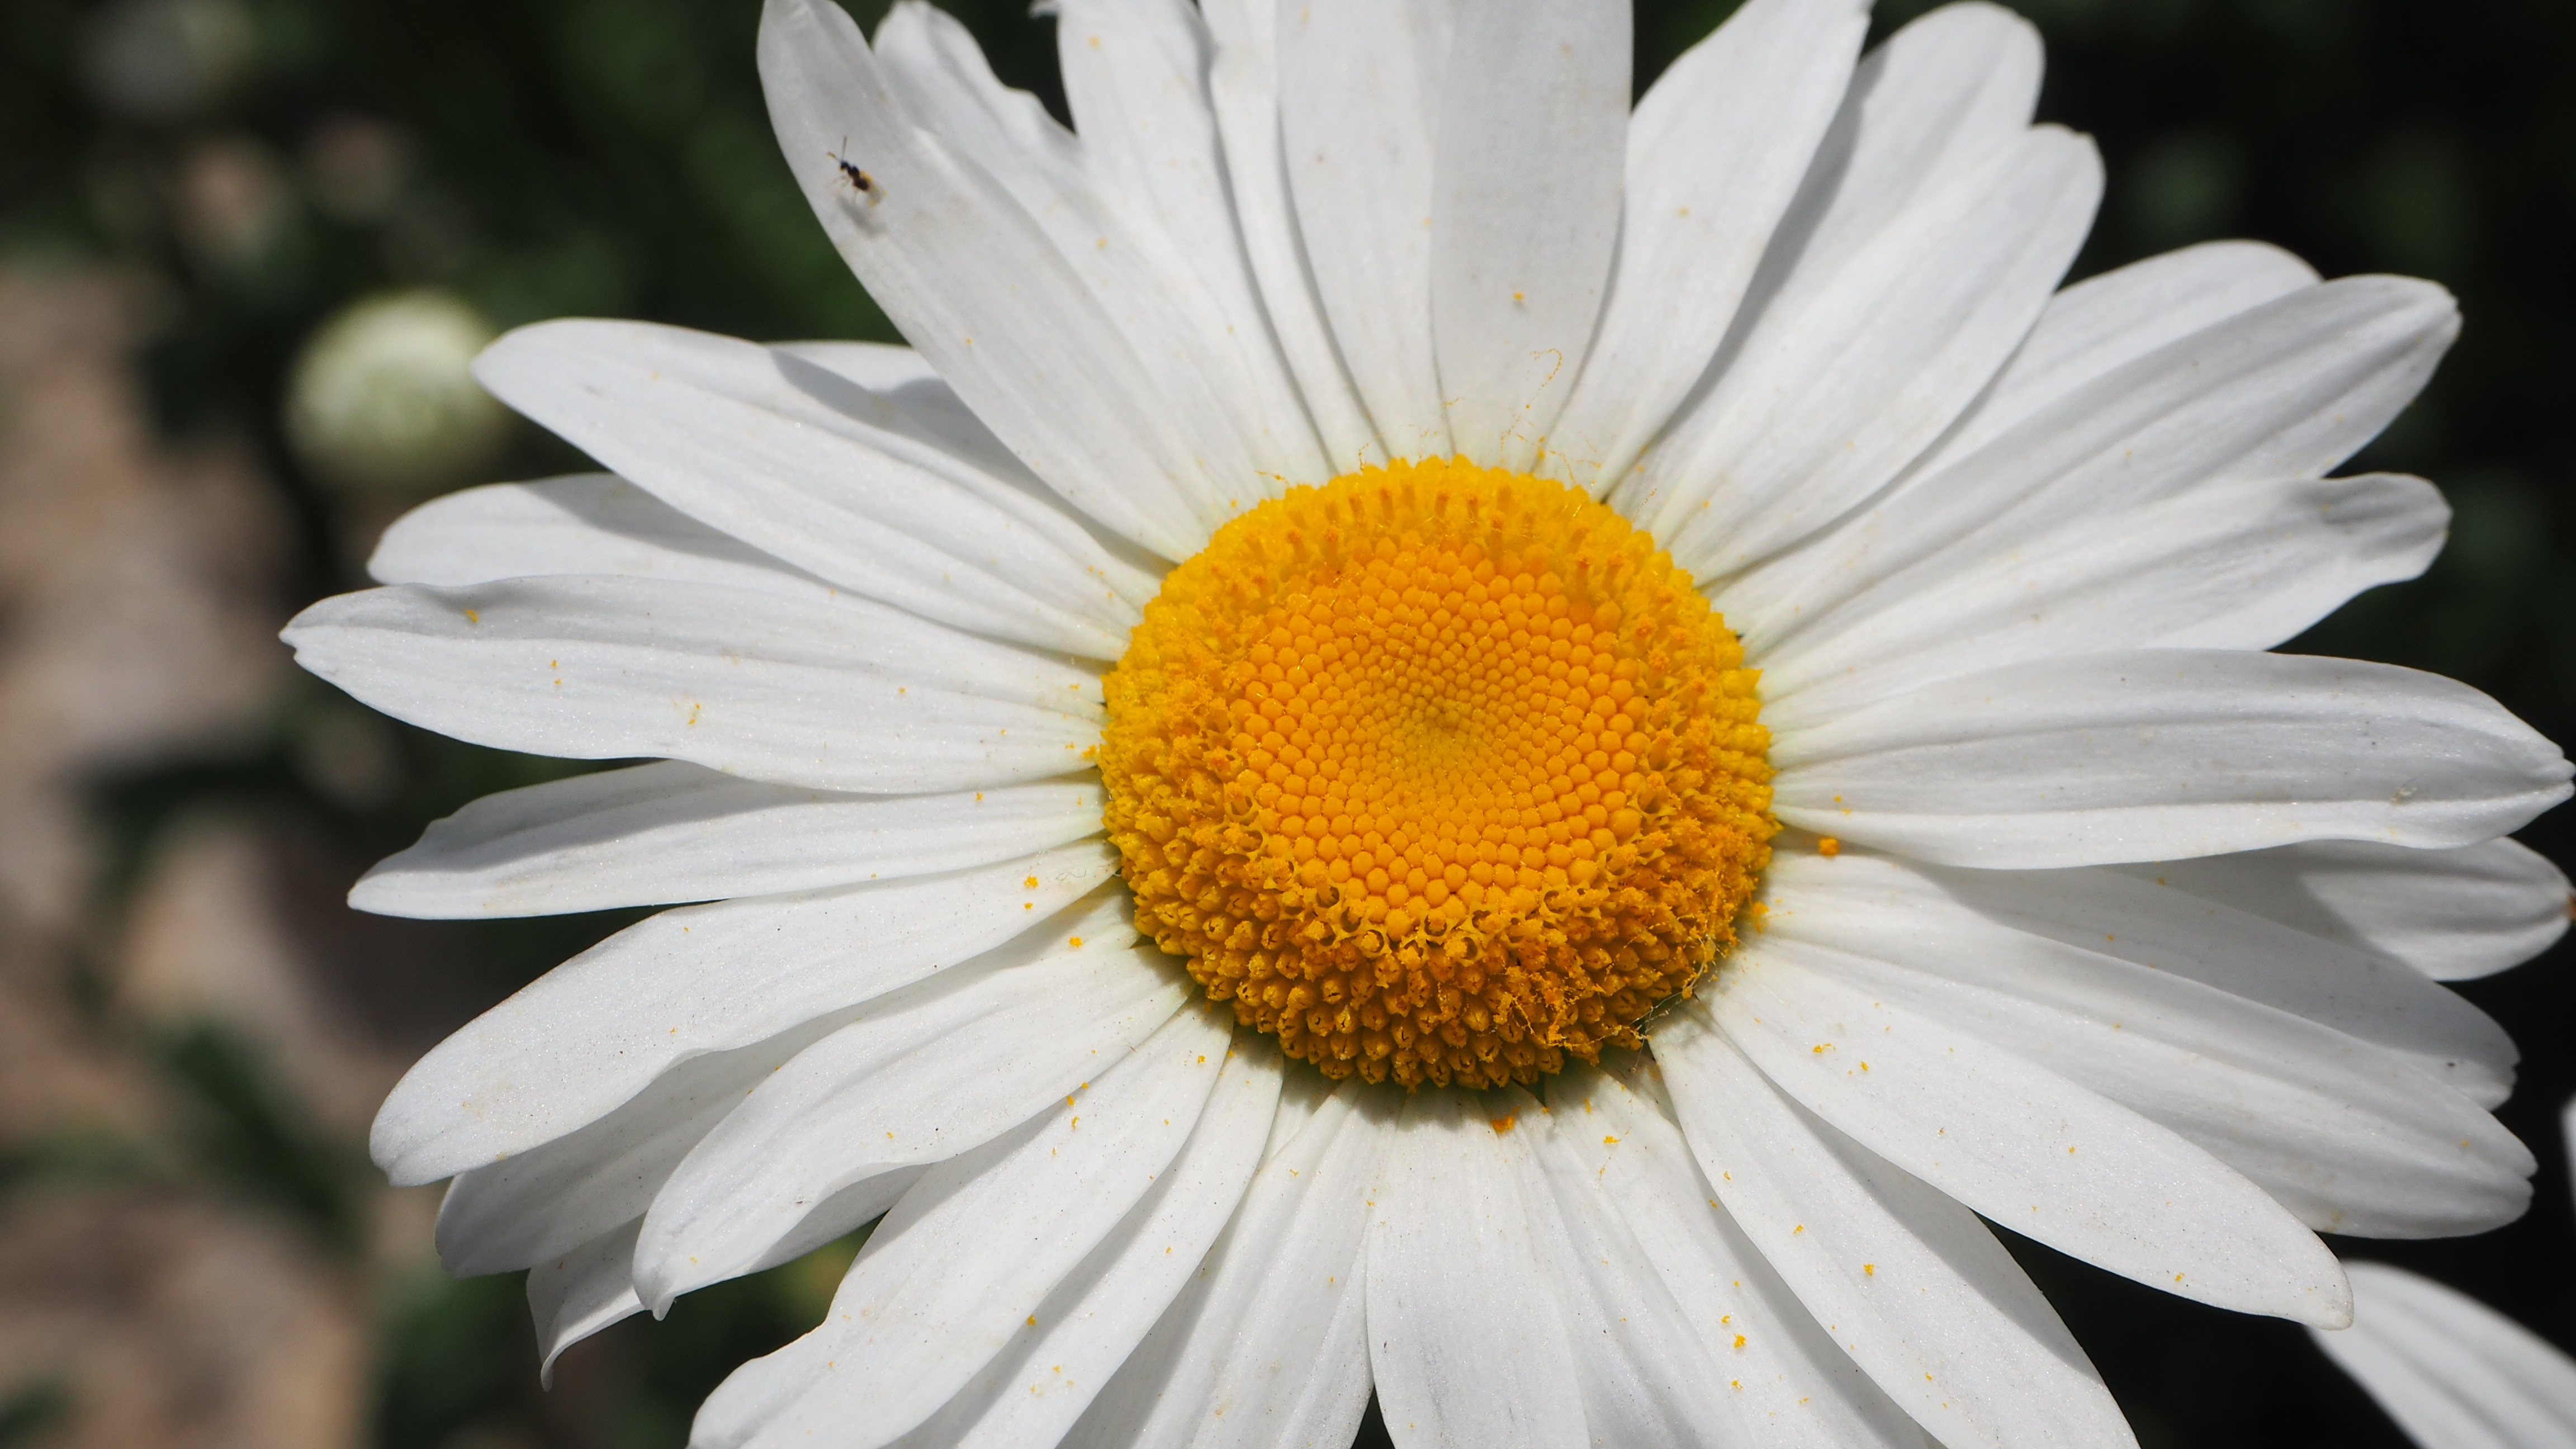
nature, outdoor, blossom, black and white, plant, white, photography, flower, petal, summer, daisy, green, natural, botany, garden, flora, wildflower, close up, bright, macro photography, white daisies, flowering plant, daisy family, oxeye daisy, plant stem, land plant, chamaemelum nobile, marguerite daisy